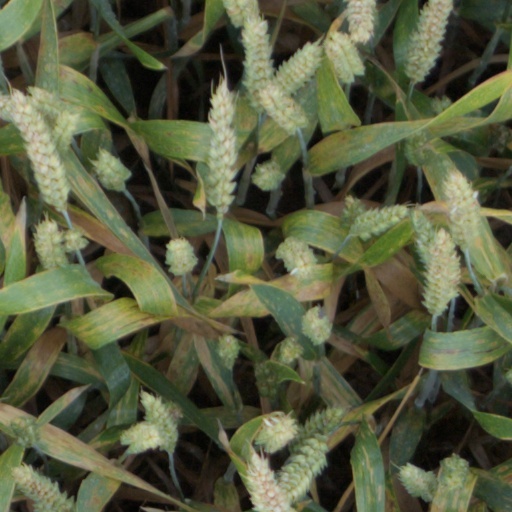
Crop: wheat